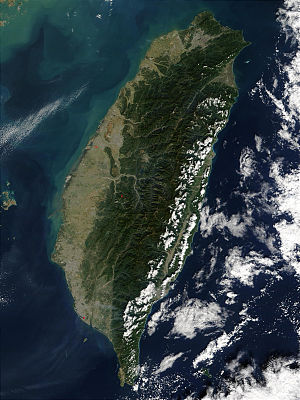
Taiwan (ø)
Taiwan set fra rummet
"""Formosa"" omdirigeres hertil. For andre betydninger af Formosa, se Formosa.